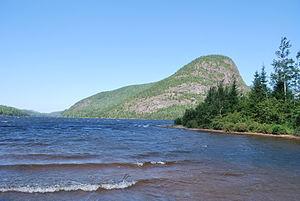
Le mont du Four est une montagne surplombant le petit lac Ha! Ha!, près de Ferland-et-Boilleau, Québec, Canada. Son nom fut officialisé le 1ᵉʳ juin 1971.
Le petit lac Ha! Ha! est un lac situé dans la municipalité de Ferland-et-Boilleau, dans la région du Saguenay–Lac-Saint-Jean, dans la province de Québec au Canada. Le Petit lac Ha! Ha! est situé du côté est du lac Ha! Ha! dans lequel il se déverse.